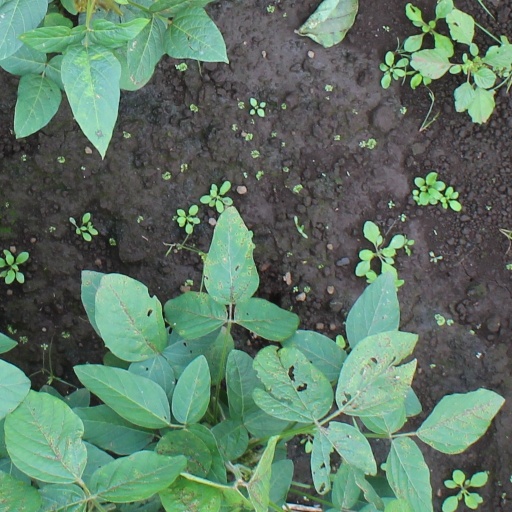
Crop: soybean